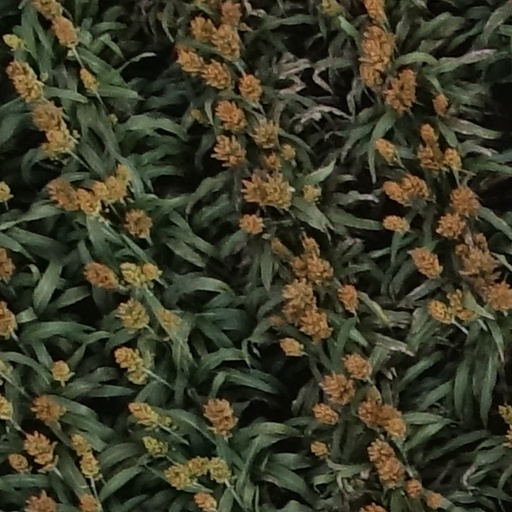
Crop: sorghum